Arithmetices principia, nova methodo exposita

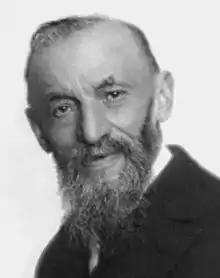
Giuseppe Peano

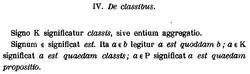
First recorded usage of the symbol ϵ for set membership.

The 1889 treatise Arithmetices principia, nova methodo exposita ("The principles of arithmetic, presented by a new method") by Giuseppe Peano is widely considered to be a seminal document in mathematical logic and set theory, introducing what is now the standard axiomatization of the natural numbers, and known as the Peano axioms, as well as some pervasive notations, such as the symbols for the basic set operations ∈, ⊂, ∩, ∪, and "A"−"B".